Andrew Irvine (mountaineer)

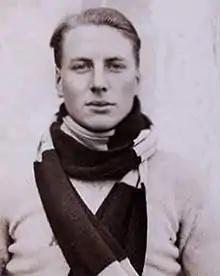
Irvine,

Andrew Comyn "Sandy" Irvine (8 April 1902 – 8 or 9 June 1924) was a British mountaineer who took part in the 1924 British Mount Everest expedition, the third British expedition to the world's highest mountain. He and his climbing partner George Mallory disappeared somewhere high on the mountain's Northeast Ridge, and were reportedly last seen alive at an indeterminate distance from the summit. Mallory's body was found in 1999, and Irvine's partial remains were discovered in 2024.